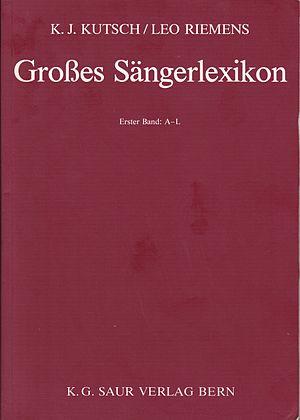
Le Großes Sängerlexikon est un dictionnaire spécialisé de langue allemande répertoriant les chanteurs de musique classique. Il est édité par Karl-Josef Kutsch et Leo Riemens. Il a commencé avec le Unvergängliche Stimmen. Kleines Sängerlexikon, publié en 1962. La quatrième édition du Großes Sängerlexikon a été publiée en 2003. Cet ouvrage est considéré comme le dictionnaire le plus détaillé au monde dans le domaine du chant.